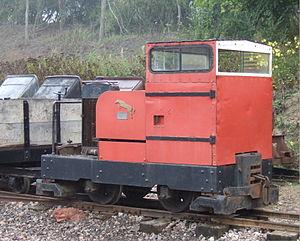
Le Leighton Buzzard Light Railway est une ligne de train historique et touristique à voie étroite à Leighton Buzzard dans le Bedfordshire en Angleterre. La voie a un écartement de 600 mm, et fait seulement 4,8 km de long. La ligne a été construite après la Première Guerre mondiale pour desservir des carrières de sable au nord de la ville. À la fin des années 1960 les carrières ont passé au transport routier et le train a été repris par des bénévoles, qui exploitent à présent la ligne comme un train historique.